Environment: real
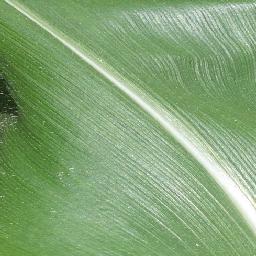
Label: healthy